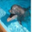
Label: dolphin